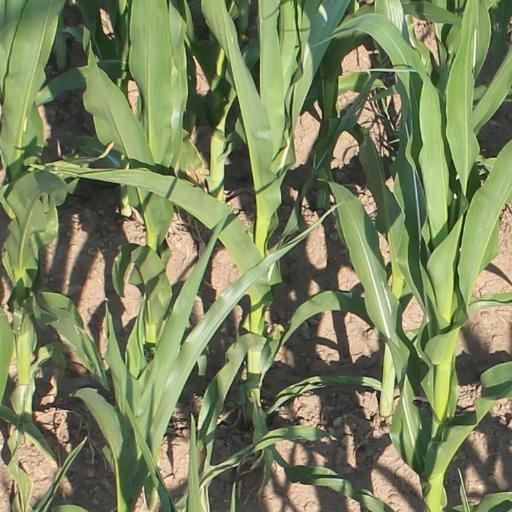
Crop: maize; corn